Reign of Alfonso XIII

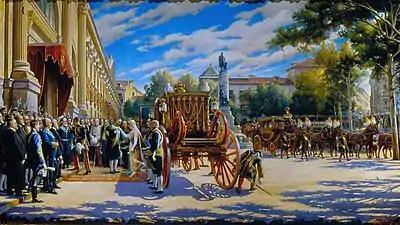
Painting by Asterio Mañanós Martínez on the opening of the Parliament in 1919 that shows the entrance of the kings in the Palace of the Senate, where they are received by the president of the government Antonio Maura.

On October 30, the Assembly of Parliamentarians met at the Ateneo in Madrid, presided over by Cambó, who pressed for the end of the turn. That same day he was called to the Palace to meet with the King, who proposed the formation of a government of broad representation that would guarantee the holding of fair elections. After the interview Cambó returned to the Ateneo in Madrid and informed the parliamentarians of the agreement of Alfonso XIII with the proposals of the Assembly and that he was also willing to appoint ministers to the two people they designated.